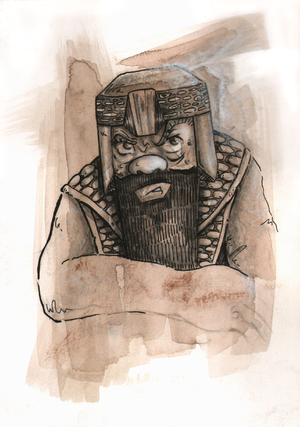
Gimli est un personnage du roman de J. R. R. Tolkien Le Seigneur des anneaux. Il est choisi pour représenter sa race, les Nains, au sein de la Communauté de l'Anneau.